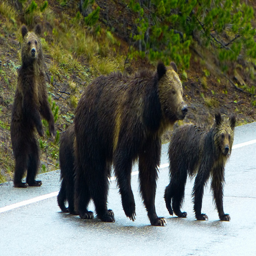
A family of bears crossing a mountain road.
some big and little bears walking across the street
Four bears are crossing a road next to some woods.
An adult bear and three babies cross a road
Group of bears walking across a road from a forrest.